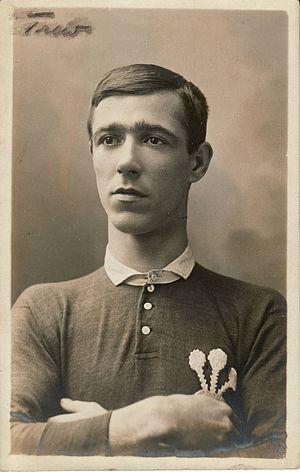
William James Trew dit Billy Trew, né le 1ᵉʳ juillet 1878 à Swansea et mort le 20 août 1926 dans la même ville, est un joueur gallois de rugby à XV ayant occupé le poste de demi d'ouverture, de centre ou d'ailier pendant quatorze années en sélection nationale, jusqu'à l'âge de 35 ans. Il est le père fondateur de la Fédération galloise.